Charles Kensington Salaman

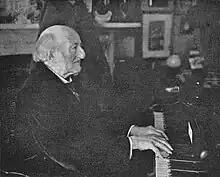
Charles K. Salaman in 1901

Salaman gave his last concert in 1876 and soon retired from active work, but continued to teach and serve as choir master and organist at the West London Synagogue until 1890.